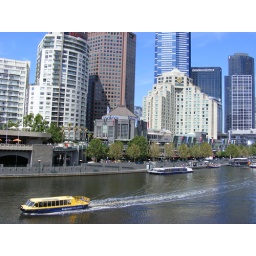
boat in river